Waylon Smithers

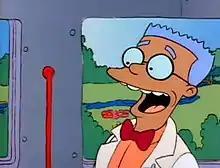
Smithers's initial (and only) appearance with a dark complexion, as seen in "Homer's Odyssey"

Mr. Smithers was partly based on how numerous Fox executives and staff members acted towards Barry Diller. The idea for Smithers's orientation was pitched by Sam Simon, who proposed that Smithers should be gay, but the writers should never draw too much attention to it and should try to keep it in the back of their heads. Jay Kogen said "Originally he was gay and black...But we thought it was too much so we just kept him gay." The script for "Blood Feud" originally featured Smithers saying "Just leave me enough to get home to my wife and kids", but the line had to be cut for time. Smithers is voiced by Harry Shearer, who is also the voice of Mr. Burns. Shearer is often able to perform dialogue between the two characters in one take. Dan Castellaneta occasionally fills in for Shearer at table reads and voices Smithers. The name Waylon, coined by Mike Reiss, was first used in "I Married Marge" and comes from the puppeteer Wayland Flowers.